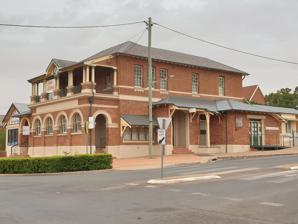
Building: Parkes Post Office
Country: Australia
Year built: 1880
Historic site in New South Wales, Australia Parkes Post Office (former) Location 39 Currajong Street, Parkes , Parkes Shire , New South Wales , Australia Coordinates 33°08′11″S 148°10′36″E / 33.1363°S 148.1766°E / -33.1363; 148.1766 Built 1880 Architect James Barnet Walter Liberty Vernon (alteration) New South Wales Heritage Register Official name Parkes Post Office Type State heritage (built) Designated 2 April 1999 Reference no. 717 Type Post Office Category Postal and Telecommunications Location of Parkes Post Office (former) in New South Wales Show map of New South Wales Parkes Post Office (Australia) Show map of Australia The Parkes Post Office is a heritage-listed former post office and now offices at 39 Currajong Street, Parkes , Parkes Shire , New South Wales , Australia. It was designed by James Barnet and Walter Liberty Vernon and built during 1880. The property is privately owned. It was added to the New South Wales State Heritage Register on 2 April 1999. History Constructed in 1880 and designed by Colonial Architect , James Barnet. Major alterations were completed by his successor, Colonial Architect Walter Liberty Vernon that altered its appearance and further minor alterations were made in 1901-1903. The Post Office is one of an important group of buildings, including the Courthouse, Police Station and churches, which make up the civic heart of Parkes. The building was one of the first "grand" buildings erected in Parkes and a hub of activity. During its lifetime the building has evolved - catering to the needs of the community. Modifications over time are symbolic of the growth of Parkes - from a pioneering miners' settlement to a contemporary centre in the Central West . For just over 100 years (from 1880-1989) the building was continuously used as a postal and telecommunications facility and an integral part of the Parkes community. On 28 April 1989 the Parkes Shire Council wrote to the Heritage Council requesting that it give consideration to placing a Permanent Conservation Order over Parkes Post Office as Australia Post was constructing a new premises which would render the Post Office obsolete. Australia Post advised that it would make prospective buyers aware of the possibility of the Heritage Council making a Permanent Conservation Order. The site ceased operating as a post office in 1990 following the opening of a new facility in Welcome Street. To protect the original post office it was heritage listed and has been used since as offices. On 6 February 1990 a Permanent Conservation Order was placed over the Post Office. It was transferred to the State Heritage Register on 2 April 1999. The current owners Peter and Maddalena Sgarlata bought the post office in 1990 and have carried out major works including re-slating the roof, a mammoth taks. A facelift to the exterior of the building has recently been completed, with the assistance of the Heritage Council of NSW, Parkes Shire Council, heritage advisers and contractors. Future works will include a disability access ramp, designed to complement the building, lighting of the upstairs balcony, spot-lighting, repairing the clock and minor paint work. Modifications and dates 10 December 1999 Heritage Council approval for internal partitions and external signage. Heritage listing As at 13 September 2005, Parkes Post Office is considered to be an item of the State's environmental heritage for its historical value and association with the development of Parkes. For its landmark value and its contribution to the streetscape. For its architectural value as an example of the work of the Colonial Architect and the Government Architect. The Parkes Post Office was listed on the New South Wales State Heritage Register on 2 April 1999. Gallery Undated photograph See also New South Wales portal References